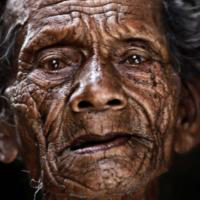
Age group: age 80 +